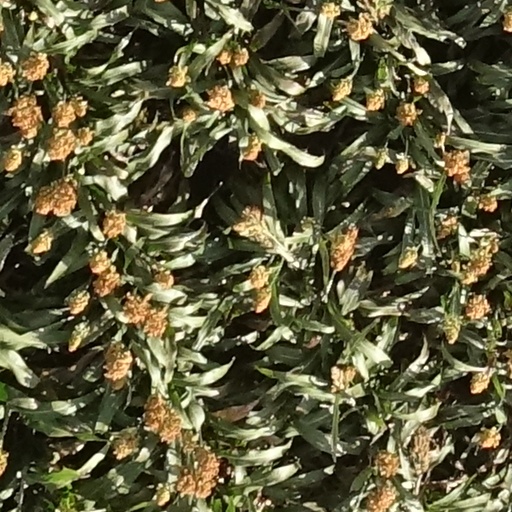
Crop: sorghum